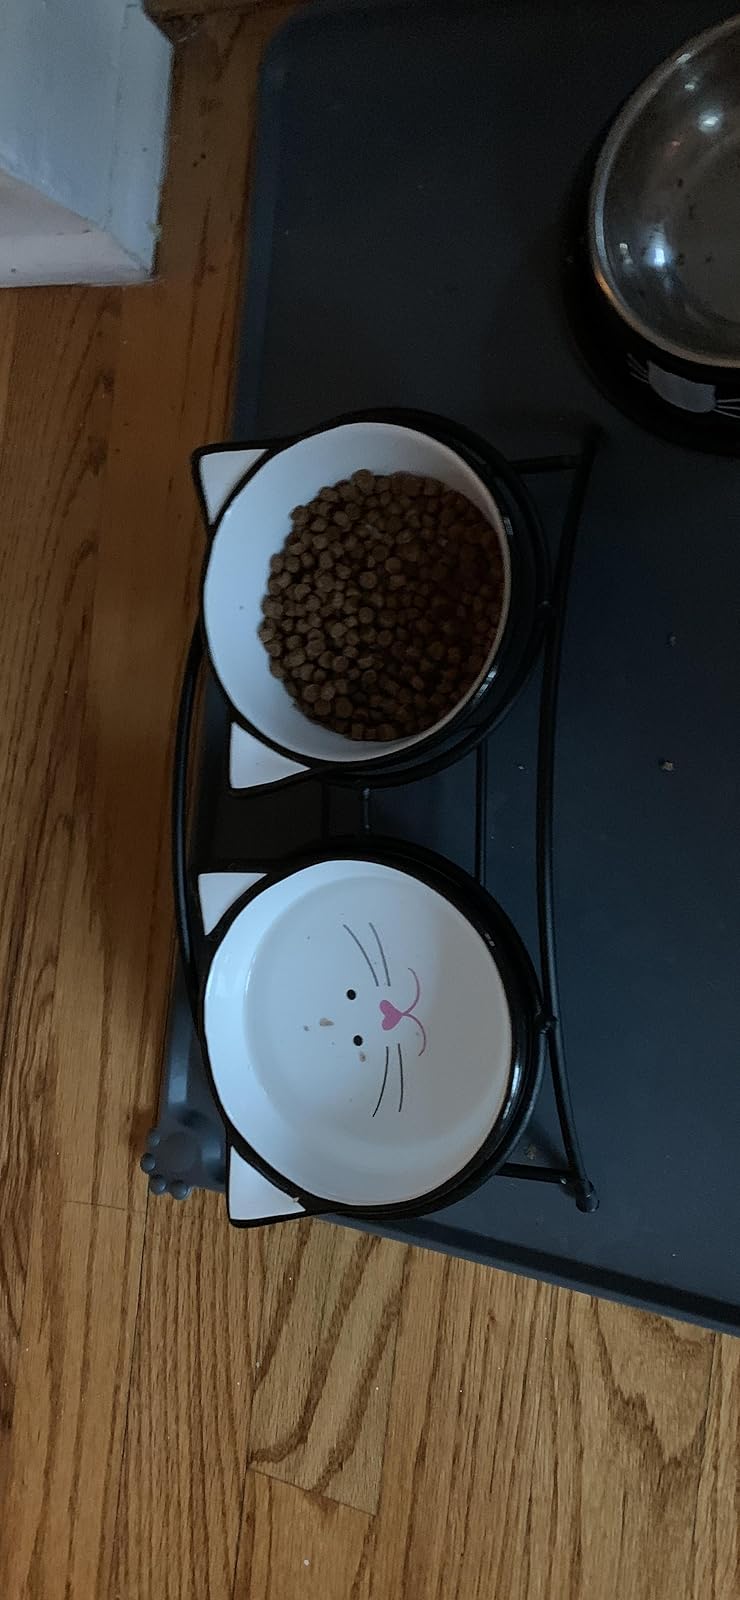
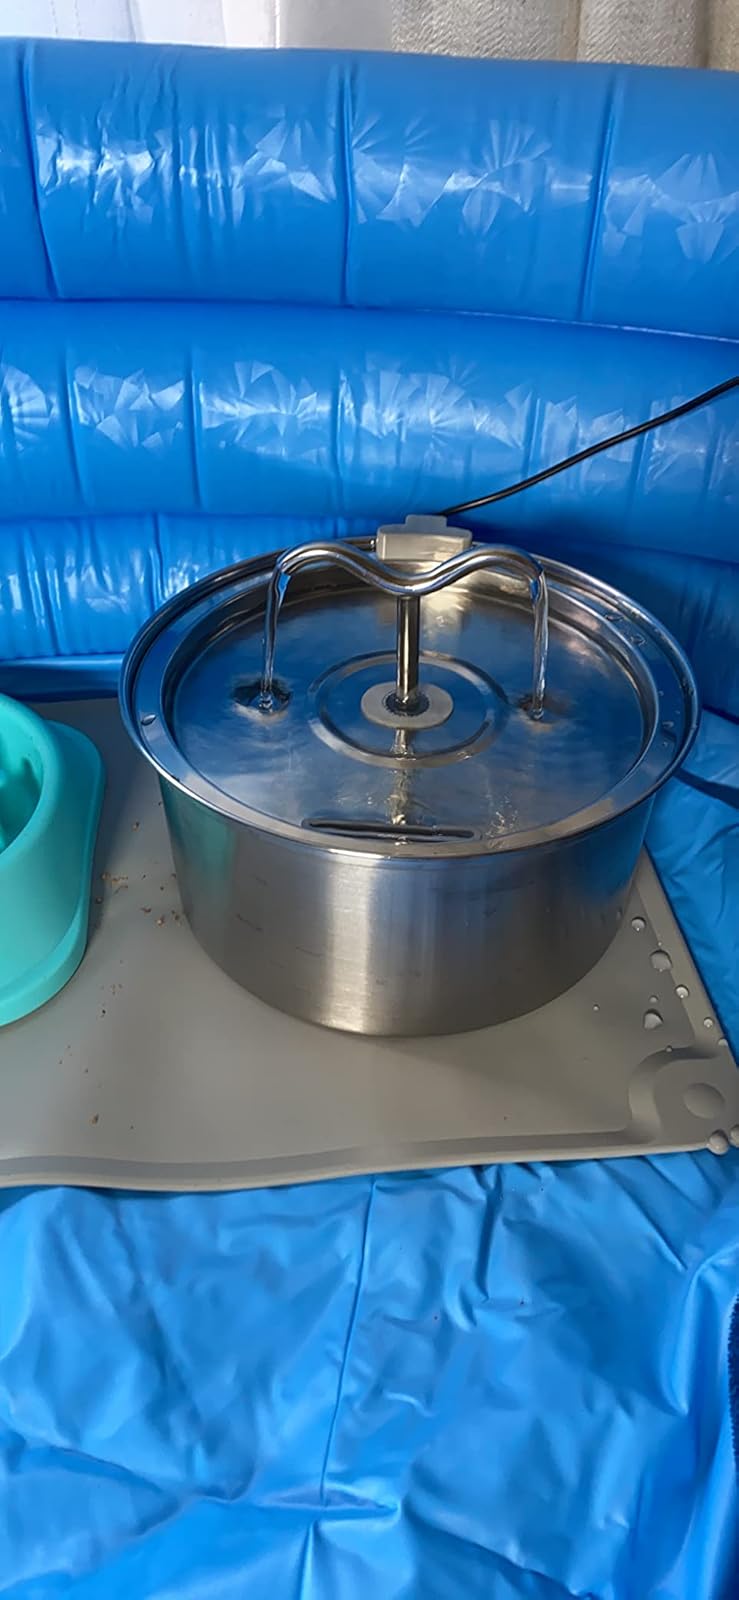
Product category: items_bowl
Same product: no